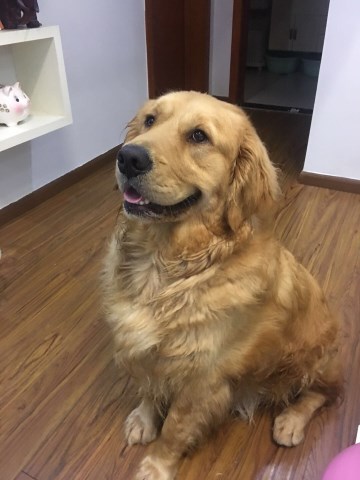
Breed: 5355-n000126-golden_retriever